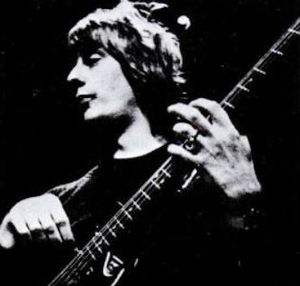
Dee Murray
Dee Murray var en engelsk bassist, bedst kendt som medlem af Elton Johns band.